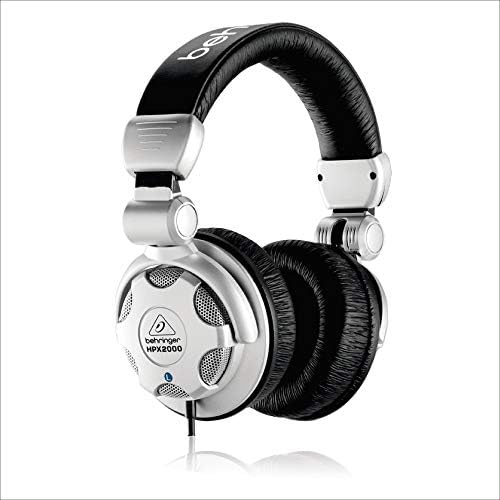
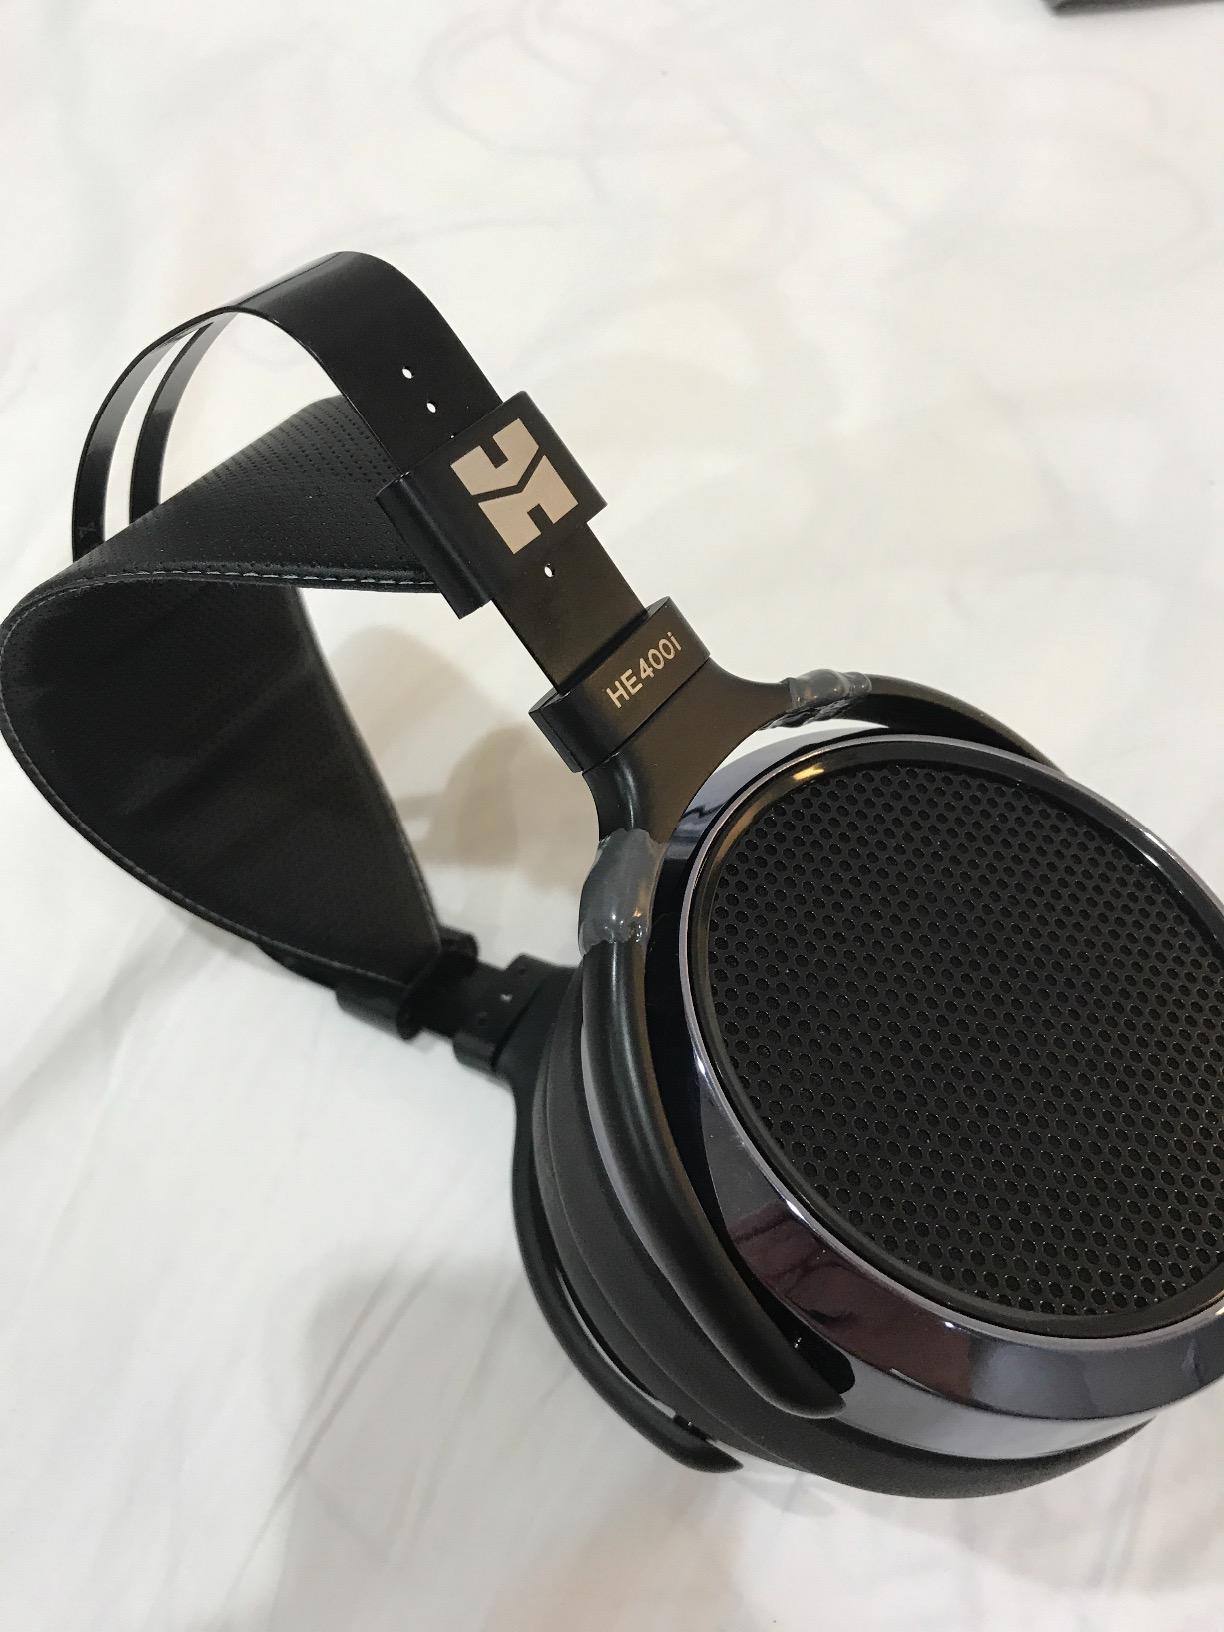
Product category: headphones
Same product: no